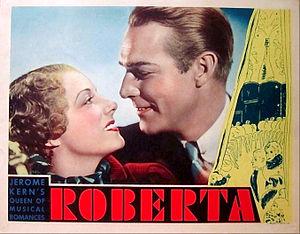
Roberta est un film musical américain réalisé par William A. Seiter, sorti en 1935.